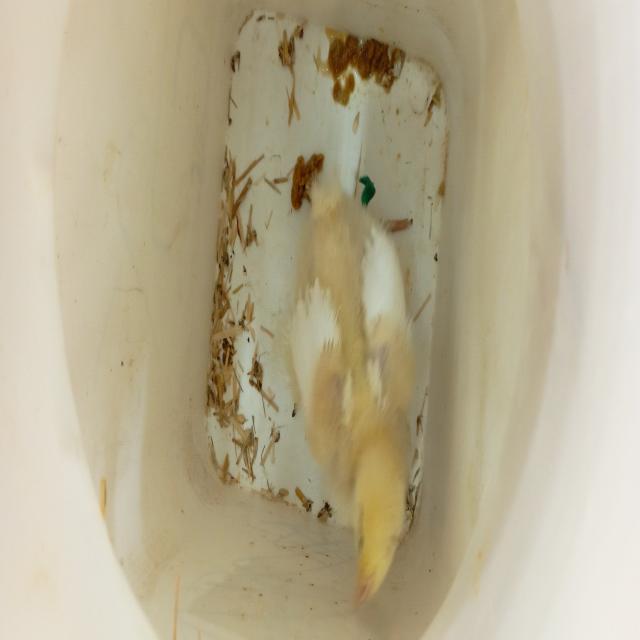
Weight: 434 g